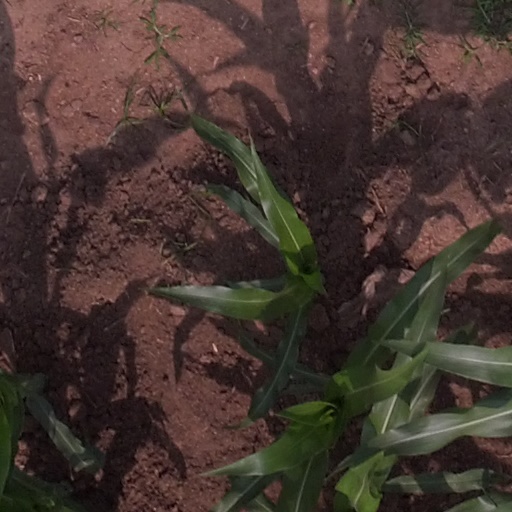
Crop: maize; corn